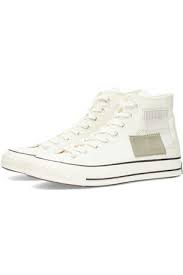
Label: Sneaker